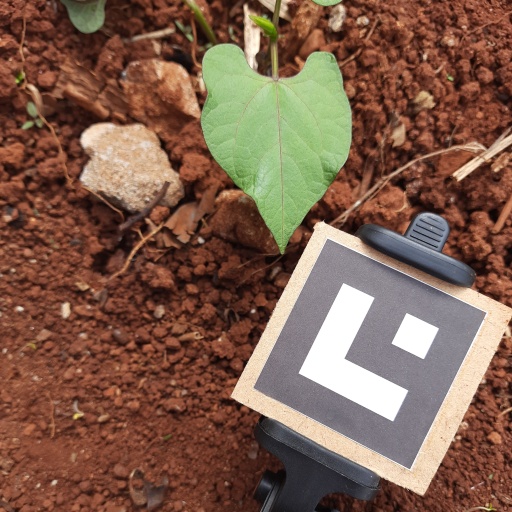
Observations: wavy surface, no eating holes, under cloudy sky